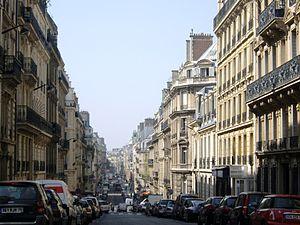
Rue de Monceau, Paris 8e. Vue depuis la rue du Général-Foy, vers le boulevard Haussmann.